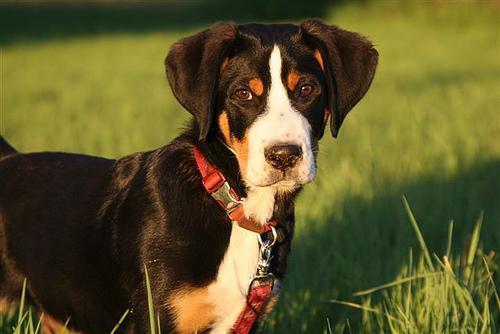
Greater_Swiss_Mountain_dog